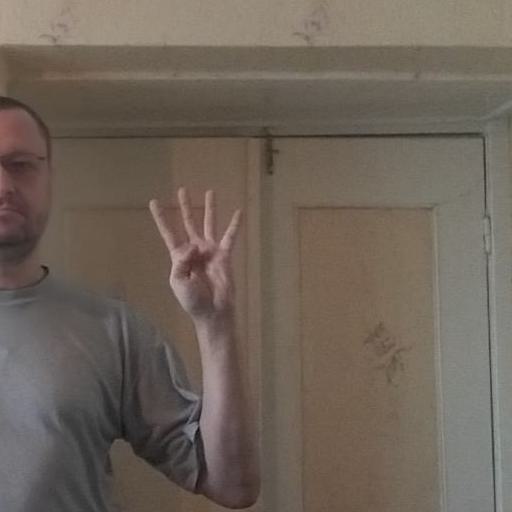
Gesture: four